Black and White (2010 film)

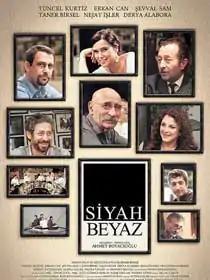
Theatrical Poster

Black and White is a 2010 Turkish drama film directed by Ahmet Boyacıoğlu which tells the stories of a group of regulars at a famous bar in Ankara, and was described by the director as being a film "about loneliness, growing old, friendship, solidarity, and that special bond you feel for Ankara." The film, which takes its name from the Siyah Beyaz Bar and Art Gallery where it is set, is according to "Today's Zaman" reviewer Emine Yıldırım "an adamant ode to this bar", which "has been a landmark of high-end art and upper-crust intellectualism for longer than 20 years...and on a larger scale, the city it represents through its group of characters." It went on general release across Turkey on and was selected for the 47th Antalya "Golden Orange" International Film Festival and the 59th Mannheim-Heidelberg Film Festival.